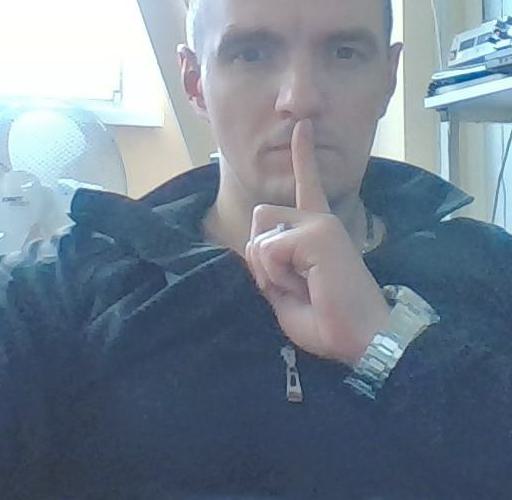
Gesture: mute